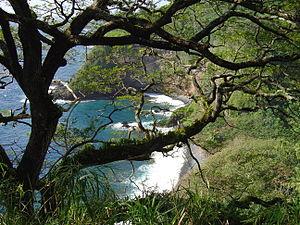
La Hāna Highway est le nom donné au circuit de 109 kilomètres composé des routes Highways 36 et 360, reliant le centre de Kahului à la ville de Hāna, sur l'île de Maui dans l'archipel d'Hawaï. Après le pont de Capela, le tronçon formé par la route Highway 31, en direction de la ville de Kipaluhu, est non officiellement considéré comme faisant partie de la Hāna Highway. Malgré une distance reliant les villes de Hāna et Kahului de seulement 84 kilomètres, le voyage peut prendre plus de trois heures, du fait de la route étroite et sinueuse, ses 59 ponts, dont ses 46 ponts à une voie provoquant fréquemment de courts embouteillages lorsque deux véhicules s'engagent de front. On compte environ 620 virages, sur la route Highway 360, de l'est de Kahului à Hāna, qui traversent une dense forêt tropicale. Nombre des ponts d'acier et de béton datent des années 1910, et tous les ponts du circuit excepté un sont encore en usage. Ce dernier, abîmé par l'érosion, a été accouplé d'un pont Bailey bâti par le corps des ingénieurs de l'armée des États-Unis, et des panneaux avertissent les piétons d'un possible effondrement du pont hors d'usage.